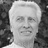
Emotion: neutral